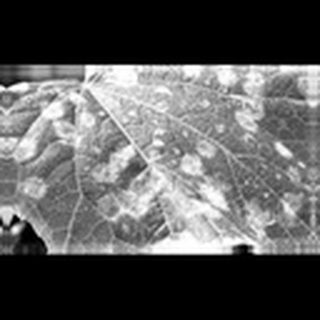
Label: cotton_powdery_mildew